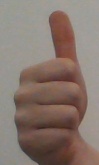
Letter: aleff